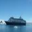
Label: ship